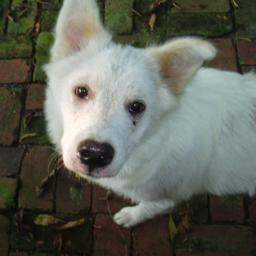
Animal: dogs